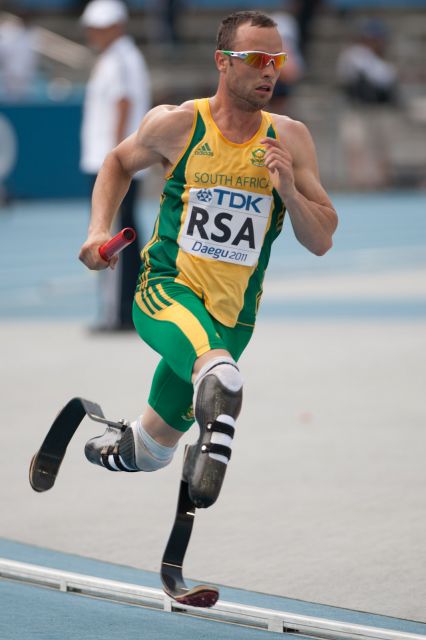
ออสการ์ พิสโตริอุส

|name = ออสการ์ พิสโตริอุส
|image = Oscar Pistorius 2 Daegu 2011.jpg
|imagesize = 220px
|caption = ออสการ์ พิสโตริอุส
|nickname = เบลดรันเนอร์; ชายไร้ขาที่วิ่งได้เร็วที่สุด; "ออซ" พิสโตริอุส.
|birthplace = แซนตัน โจฮันเนสเบิร์ก เคาเตง แอฟริกาใต้
|height = ในขาเทียม.
|weight = 80.5 กก. (177 ปอนด์) (ค.ศ. 2007).
|website = www.oscarpistorius.co.za
|sport = การวิ่ง|วิ่งแข่ง
|event = การวิ่งระยะสั้น|วิ่งระยะสั้น (100, 200 และ 400 ม.)
|worlds = พาราลิมปิกเวิลด์คัพ 2005: 100 ม. (T44) – ทอง; 200 ม. (T44) – ทอง
|nationals = เซาท์แอฟริกันซีเนียร์แอตเลติกส์แชมเปี้ยนชิป 2007: 400 ม. (T44) – ทอง
|paralympics = พาราลิมปิกฤดูร้อน 2008: 100 ม. (T44) – ทอง, 200 ม. (T44) – ทอง; 400 ม. (T44) – ทอง
พาราลิมปิกฤดูร้อน 2004: 100 ม. (T44) – ทองแดง; 200 ม. (T44) – ทอง
|highestranking = 100 ม.: ที่ 1 (ค.ศ. 2008).
200 ม.: ที่ 1 (ค.ศ. 2008).
400 ม.: ที่ 1 (ค.ศ. 2008).
|pb = 100 ม. (T44): 10.91 วินาที (ค.ศ. 2007, สถิติโลก)
200 ม. (T44): 21.58 วินาที (ค.ศ. 2007, สถิติโลก)
400 ม. (T44): 46.25 วินาที (ค.ศ. 2008)
|lastupdate = 14 กันยายน ค.ศ. 2008
ออสการ์ เลนเนิร์ด คาร์ล พิสโตริอุส (; 22 พฤศจิกายน ค.ศ. 1986 — ) เป็นนักวิ่งในกีฬาพาราลิมปิกแอฟริกาใต้|ชาวแอฟริกาใต้ ซึ่งรู้จักกันในฐานะ "เบลดรันเนอร์" และ "ชายไร้ขาที่วิ่งได้เร็วที่สุด" พิสโตริอุสซึ่งถูกตัดขาทั้งสองเป็นเจ้าของสถิติโลกในรายการ 100 เมตร|100, 200 เมตร|200 และ 400 เมตร (สปอร์ทคลาส T44) โดยด้านรายการแข่งขันและการวิ่งแข่งได้รับการช่วยเหลือจากชีต้าเฟล็กซ์-ฟุต (Cheetah Flex-Foot) ด้วยกายอุปกรณ์|อุปกรณ์เสริมชนิดคาร์บอนไฟเบอร์จากบริษัทออสเซอร์ (Ossur) ในค.ศ. 2007 พิสโตริอุสได้เป็นส่วนหนึ่งในการเข้าร่วมการแข่งขันระดับนานาชาติเป็นครั้งแรกสำหรับนักกีฬาที่มีความสามารถทางด้านร่างกาย อย่างไรก็ตาม ขาเทียมของเขาได้ลดต่ำลงในขณะที่เขาร่วมการแข่งขัน และได้มีการสร้างข้อเรียกร้องว่าเขามีข้อได้เปรียบที่ไม่เป็นธรรมเหนือกว่านักวิ่งที่มีความสามารถทางด้านร่างกาย
ในปีเดียวกันนี้ สมาคมระหว่างประเทศแห่งสหพันธ์กรีฑา (IAAF) ได้แก้ไขเพิ่มเติมกฎของการห้ามใช้อุปกรณ์ทางเทคนิคที่รวมเอาสปริง, ล้อหรือองค์ประกอบอื่นๆที่ทำให้ผู้ใช้ได้เปรียบกว่านักกีฬารายอื่นที่ไม่ได้ใช้อุปกรณ์ดังกล่าว ซึ่งอ้างว่าการแก้ไขนี้ไม่ได้มุ่งเน้นเฉพาะพิสโตริอุสเท่านั้น หลังจากตรวจสอบติดตามการแข่งขันของเขา ตลอดจนการดำเนินการทดสอบ, นักวิทยาศาสตร์ได้ยึดเอามุมมองที่เห็นว่าพิสโตริอุสได้เปรียบมากกว่านักกีฬาที่ไม่มีแขนขาเทียม กับความแข็งแกร่งที่ได้พบเหล่านี้มาประกอบการพิจารณา เมื่อวันที่ 14 มกราคม ค.ศ. 2008 ทาง IAAF ได้ตั้งกฎให้เขาไม่มีสิทธิ์ในการแข่งขันภายใต้กฎที่กำหนดไว้ รวมทั้งในโอลิมปิกฤดูร้อน 2008 การตัดสินใจนี้ได้กลับเป็นผลตรงกันข้ามโดยศาลอนุญาโตตุลาการเพื่อการกีฬาเมื่อวันที่ 16 พฤษภาคม ค.ศ. 2008 ซึ่งศาลได้ระบุว่า IAAF ไม่ได้ให้หลักฐานเพียงพอที่จะพิสูจน์ว่าพิสโตริอุสจะใช้ขาเทียมของเขาได้ดีกว่านักกีฬาที่มีความสามารถทางด้านร่างกาย
เดือนมีนาคม ค.ศ. 2012 เขาได้ร่วมแข่งขันกรีฑาที่พริทอเรีย|กรุงพริทอเรีย ซึ่งเป็นถิ่นเกิดของเขาเอง โดยทำเวลาได้ 45.20 วินาที ซึ่งดีกว่าเวลามาตรฐาน เอ สแตนดาร์ด ที่ 45.30 วินาที'ออสการ์ พิสโตริอุส' ว่าที่ 'นักกีฬาพิการคนแรก' ในโอลิมปิก. หนังสือพิมพ์มติชนรายวัน. ปีที่ 35 ฉบับที่ 12430. วันพฤหัสบดีที่ 22 มีนาคม พ.ศ. 2555. ISSN 1686-8188. หน้า 32 นอกจากนี้ เขายังเป็นนักกีฬาพิการสองขาคนแรกที่เข้าร่วมแข่งขันในกีฬากรีฑาในโอลิมปิกมวยสยามรายวัน. ปีที่ 19 ฉบับที่ 6915. วันอาทิตย์ที่ 5 สิงหาคม พ.ศ. 2555. หน้า 31
ในวันที่ 14 กุมภาพันธ์ ค.ศ. 2013 เขาได้ถูกตำรวจจับกุมในข้อหาฆาตกรรมแฟนสาวชื่อรีวา สทีนคัมพ์ ในบ้านของตนเอง Oscar Pistorius charged with murder ในการพิจารณาคดีเมื่อ ค.ศ. 2014 เขาถูกวินิจฉัยว่าไม่มีความผิดฐานฆ่าคน แต่มีความผิดฐานฆ่าคนโดยไม่เจตนา (culpable homicide)
== เชิงอรรถ ==
== อ้างอิง ==
* .
* .
* .
* .
* .
* .
== หนังสืออ่านเพิ่ม ==
==== บทความ ====
* .
* .
* .
* .
* .
* .
* .
* .
* .
* .
* .
* .
* .
* .
==== รายงานข่าว ====
* .
* .
* .
* .
* .
* .
* .
* .
* .
* .
* .
* .
==== หนังสือ ====
* .
* (in Italian language|Italian).
* (in Afrikaans).
== แหล่งข้อมูลอื่น ==
*
* Official website of the International Association of Athletics Federations (IAAF)
* Official website of the International Paralympic Committee
หมวดหมู่:ผู้เข้าแข่งขันพาราลิมปิกฤดูร้อน 2004
หมวดหมู่:ผู้เข้าแข่งขันพาราลิมปิกฤดูร้อน 2008
หมวดหมู่:นักกรีฑาในโอลิมปิกฤดูร้อน 2012
หมวดหมู่:นักกีฬาโอลิมปิกทีมชาติแอฟริกาใต้
หมวดหมู่:นักกีฬาเหรียญทองพาราลิมปิก
หมวดหมู่:นักกีฬาเหรียญเงินพาราลิมปิก
หมวดหมู่:นักกีฬาเหรียญทองแดงพาราลิมปิก
หมวดหมู่:ผู้ครองสถิติโลกกีฬา
หมวดหมู่:บุคคลจากโจฮันเนสเบิร์ก